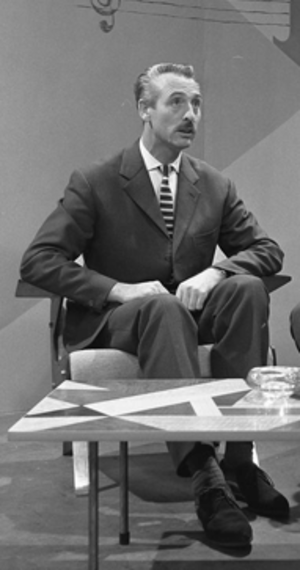
Dolf van der Linden était un musicien et chef d'orchestre néerlandais. Il fut le directeur de l'orchestre de la Nederlandse Publieke Omroep et le directeur musical de deux éditions du Concours Eurovision de la chanson.